Requiem (The X-Files)

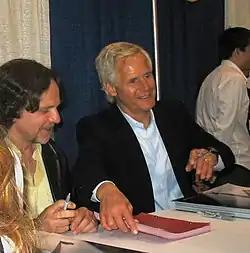

While filming was underway for the seventh season, many members of the crew felt that the show had entered into its final season. Executive producer Frank Spotnitz later explained that "there was a pretty strong sentiment inside and outside the show that it was time to call it a day." As the season progressed, however, the idea of producing another season emerged. Paul Rabwin explained that, "we found ourselves starting to get energized again. [...] As we got toward the end of the season, everyone was kind of hopeful." As such, when it came time to pen "Requiem", the producers considered several ways to deal with the episode. The first idea was that "Requiem" could serve a series finale. Another idea that emerged was that the episode could end on a cliffhanger, leading into an eighth season or an "X-Files" movie. The latter idea was chosen, leading to series creator Chris Carter writing "Requiem" as a segue into season eight.